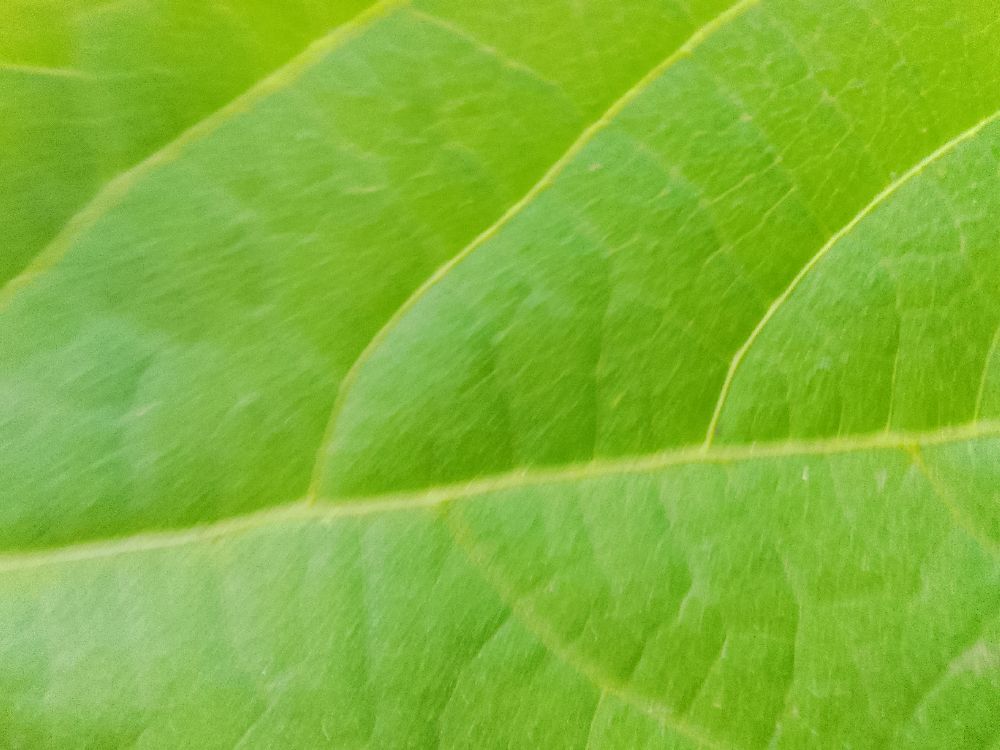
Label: healthy